Alexander III Commemorative (Fabergé egg)

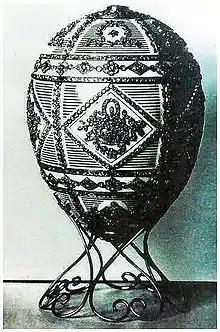

The Alexander III Commemorative egg is a jewelled enameled Easter egg made under the supervision of the Russian jeweller Peter Carl Fabergé in 1909, for Nicholas II of Russia, who presented it to his mother, the Dowager Empress Maria Feodorovna.